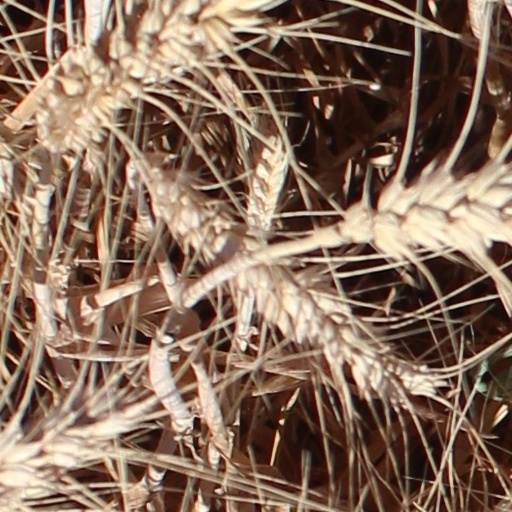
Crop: wheat